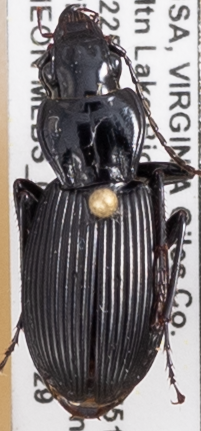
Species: Pterostichus lachrymosus
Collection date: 2021-06-29 04:00:00
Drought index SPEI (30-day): -0.03
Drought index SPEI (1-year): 0.47
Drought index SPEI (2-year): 1.28